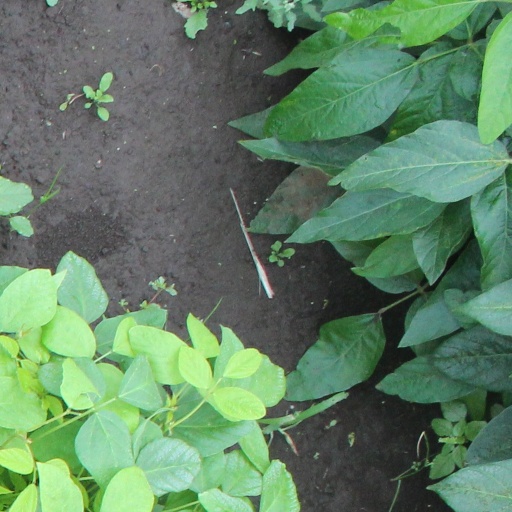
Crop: soybean